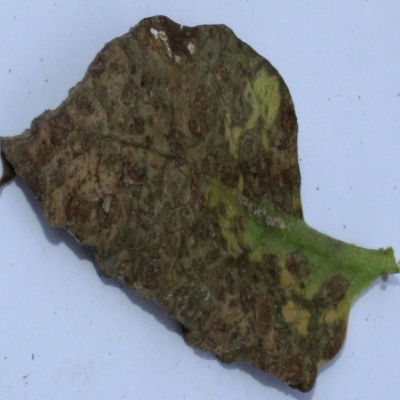
Crop: Tomato
Condition: leaf blight